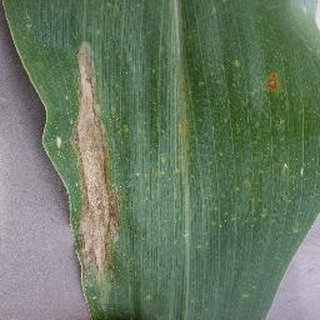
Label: corn_northern_leaf_blight